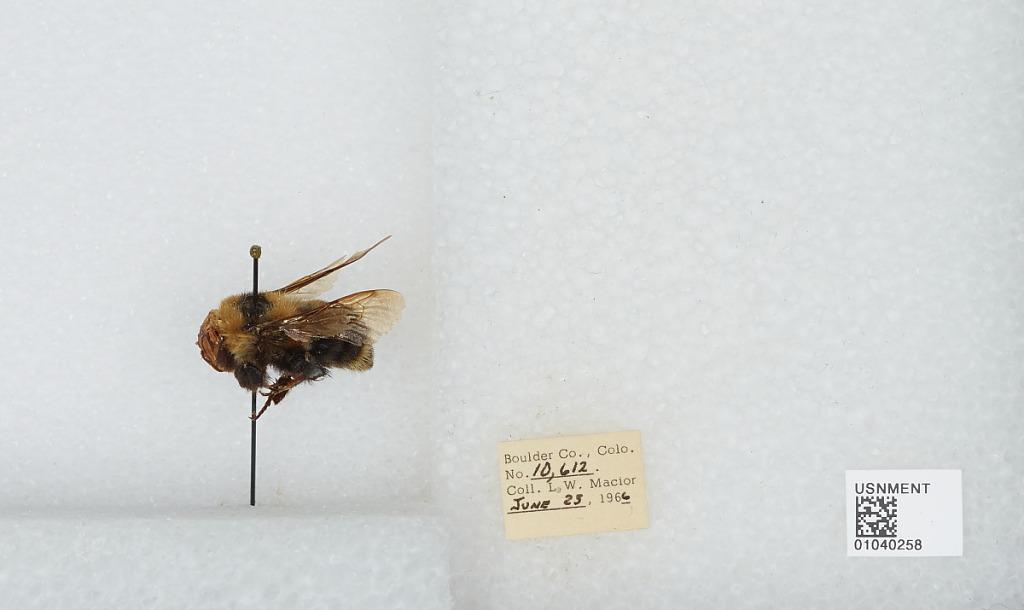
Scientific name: Bombus (Cullumanobombus) rufocinctus Cresson
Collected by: L. Macior
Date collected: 1966-6-23
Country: United States
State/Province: Colorado
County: Boulder
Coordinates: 40.015, -105.27